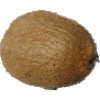
Label: kiwi